Nucleotide base

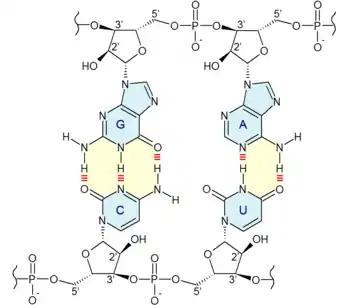
Base pairing: two base pairs are produced by four nucleotide monomers, nucleobases are in blue. Guanine (G) is paired with cytosine (C) via three hydrogen bonds, in red. Adenine (A) is paired with uracil (U) via two hydrogen bonds, in red.

Nucleotide bases (also nucleobases, nitrogenous bases) are nitrogen-containing biological compounds that form nucleosides, which, in turn, are components of nucleotides, with all of these monomers constituting the basic building blocks of nucleic acids. The ability of nucleobases to form base pairs and to stack one upon another leads directly to long-chain helical structures such as ribonucleic acid (RNA) and deoxyribonucleic acid (DNA). Five nucleobases—adenine (A), cytosine (C), guanine (G), thymine (T), and uracil (U)—are called "primary" or "canonical". They function as the fundamental units of the genetic code, with the bases A, G, C, and T being found in DNA while A, G, C, and U are found in RNA. Thymine and uracil are distinguished by merely the presence or absence of a methyl group on the fifth carbon (C5) of these heterocyclic six-membered rings.